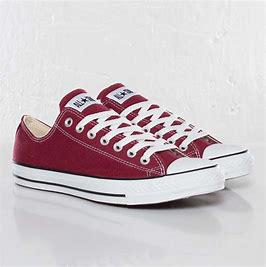
Brand: Converse
Model: All Star Ox